Xiaming Street station

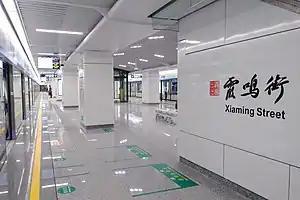

Xiaming Street is a metro station on Line 6 of the Hangzhou Metro in China. It was opened on 30 December 2020, together with the Line 6. It is located in the Xihu District of Hangzhou.